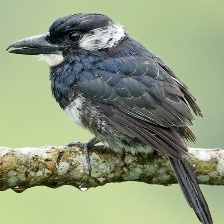
Species: BLACK BREASTED PUFFBIRD
Scientific name: NOTHARCHUS PECTORALIS